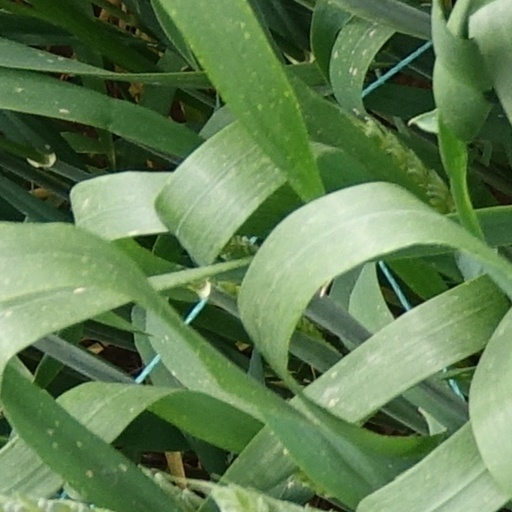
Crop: wheat